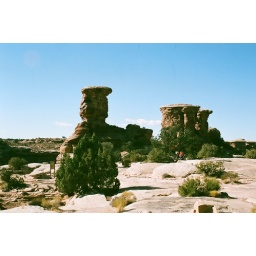
Your imagination can run wild here seeing things in all the red rock formations.